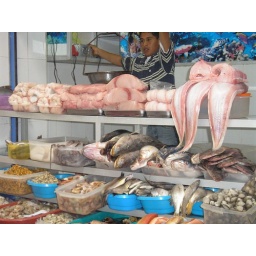
fish market in Quito